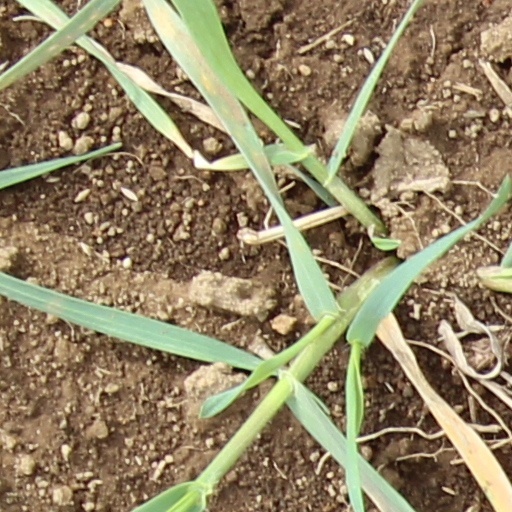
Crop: wheat